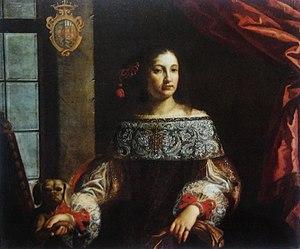
Pier Francesco Cittadini ou Pierfrancesco Cittadini, né à Milan en 1616 et mort à Bologne en 1681, est un peintre italien de la période baroque, principalement actif à Bologne.